Visual indexing theory

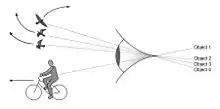
FINST model of visual perception.

'FINST' abbreviates ‘FINgers of INSTantiation’. Pylyshyn describes visual indexing theory in terms of this analogy. Imagine, he proposes, placing your fingers on five separate objects in a scene. As those objects move about, your fingers stay in respective contact with each of them, allowing you to continually track their whereabouts and positions relative to one another. While you may not be able to discern in this way any detailed information about the items themselves, the presence of your fingers provides a reference via which you can access such information at any time, without having to relocate the objects within the scene. Furthermore, the objects' continuity over time is inherently maintained — you know the object referenced by your pinky finger at time "t" is the same object as that referenced by your pinky at "t", regardless of any spatial transformations it has undergone, because your finger has remained in continuous contact with it.